Dangaioh

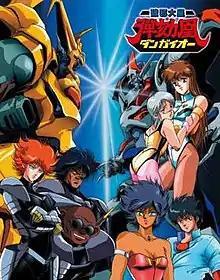
Cover for the Blu-ray remaster release in Japan

is a Japanese anime OVA series produced and animated by AIC and Artmic and released in Japan in 1987. Dangaioh featured character designs by creator Toshiki Hirano, mechanical designs by Shoji Kawamori, and animation direction by Masami Ōbari.